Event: Ecuador Earthquake
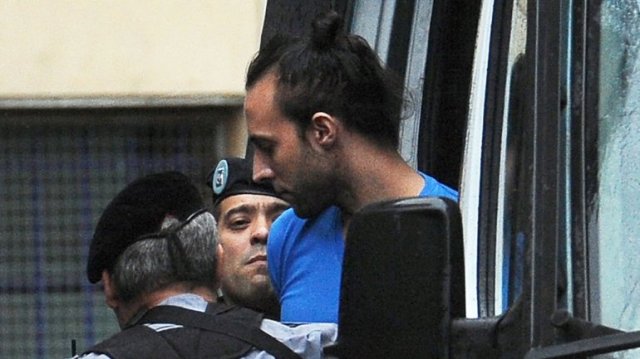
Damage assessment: no_damage